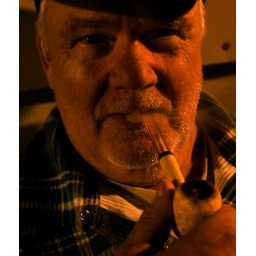
this is robert. he lives down the street and smokes his pipe in a folding chair under the street light